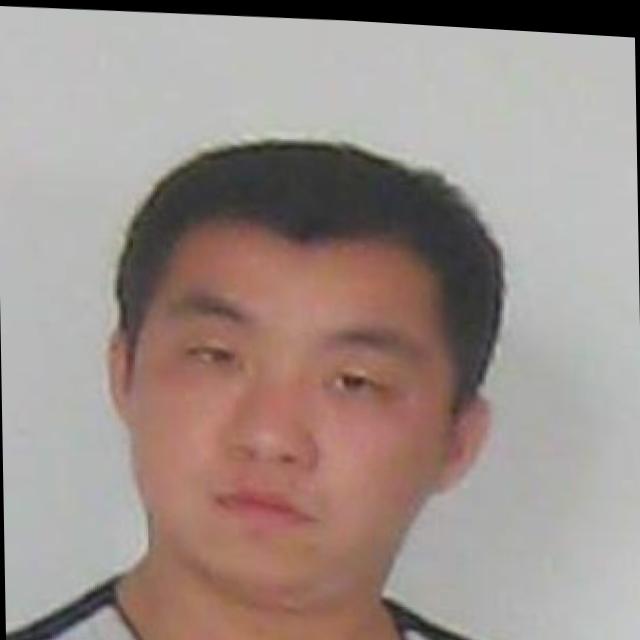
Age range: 21-44